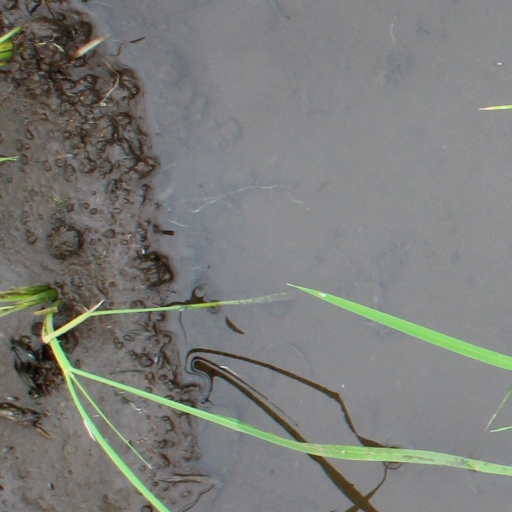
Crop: rice